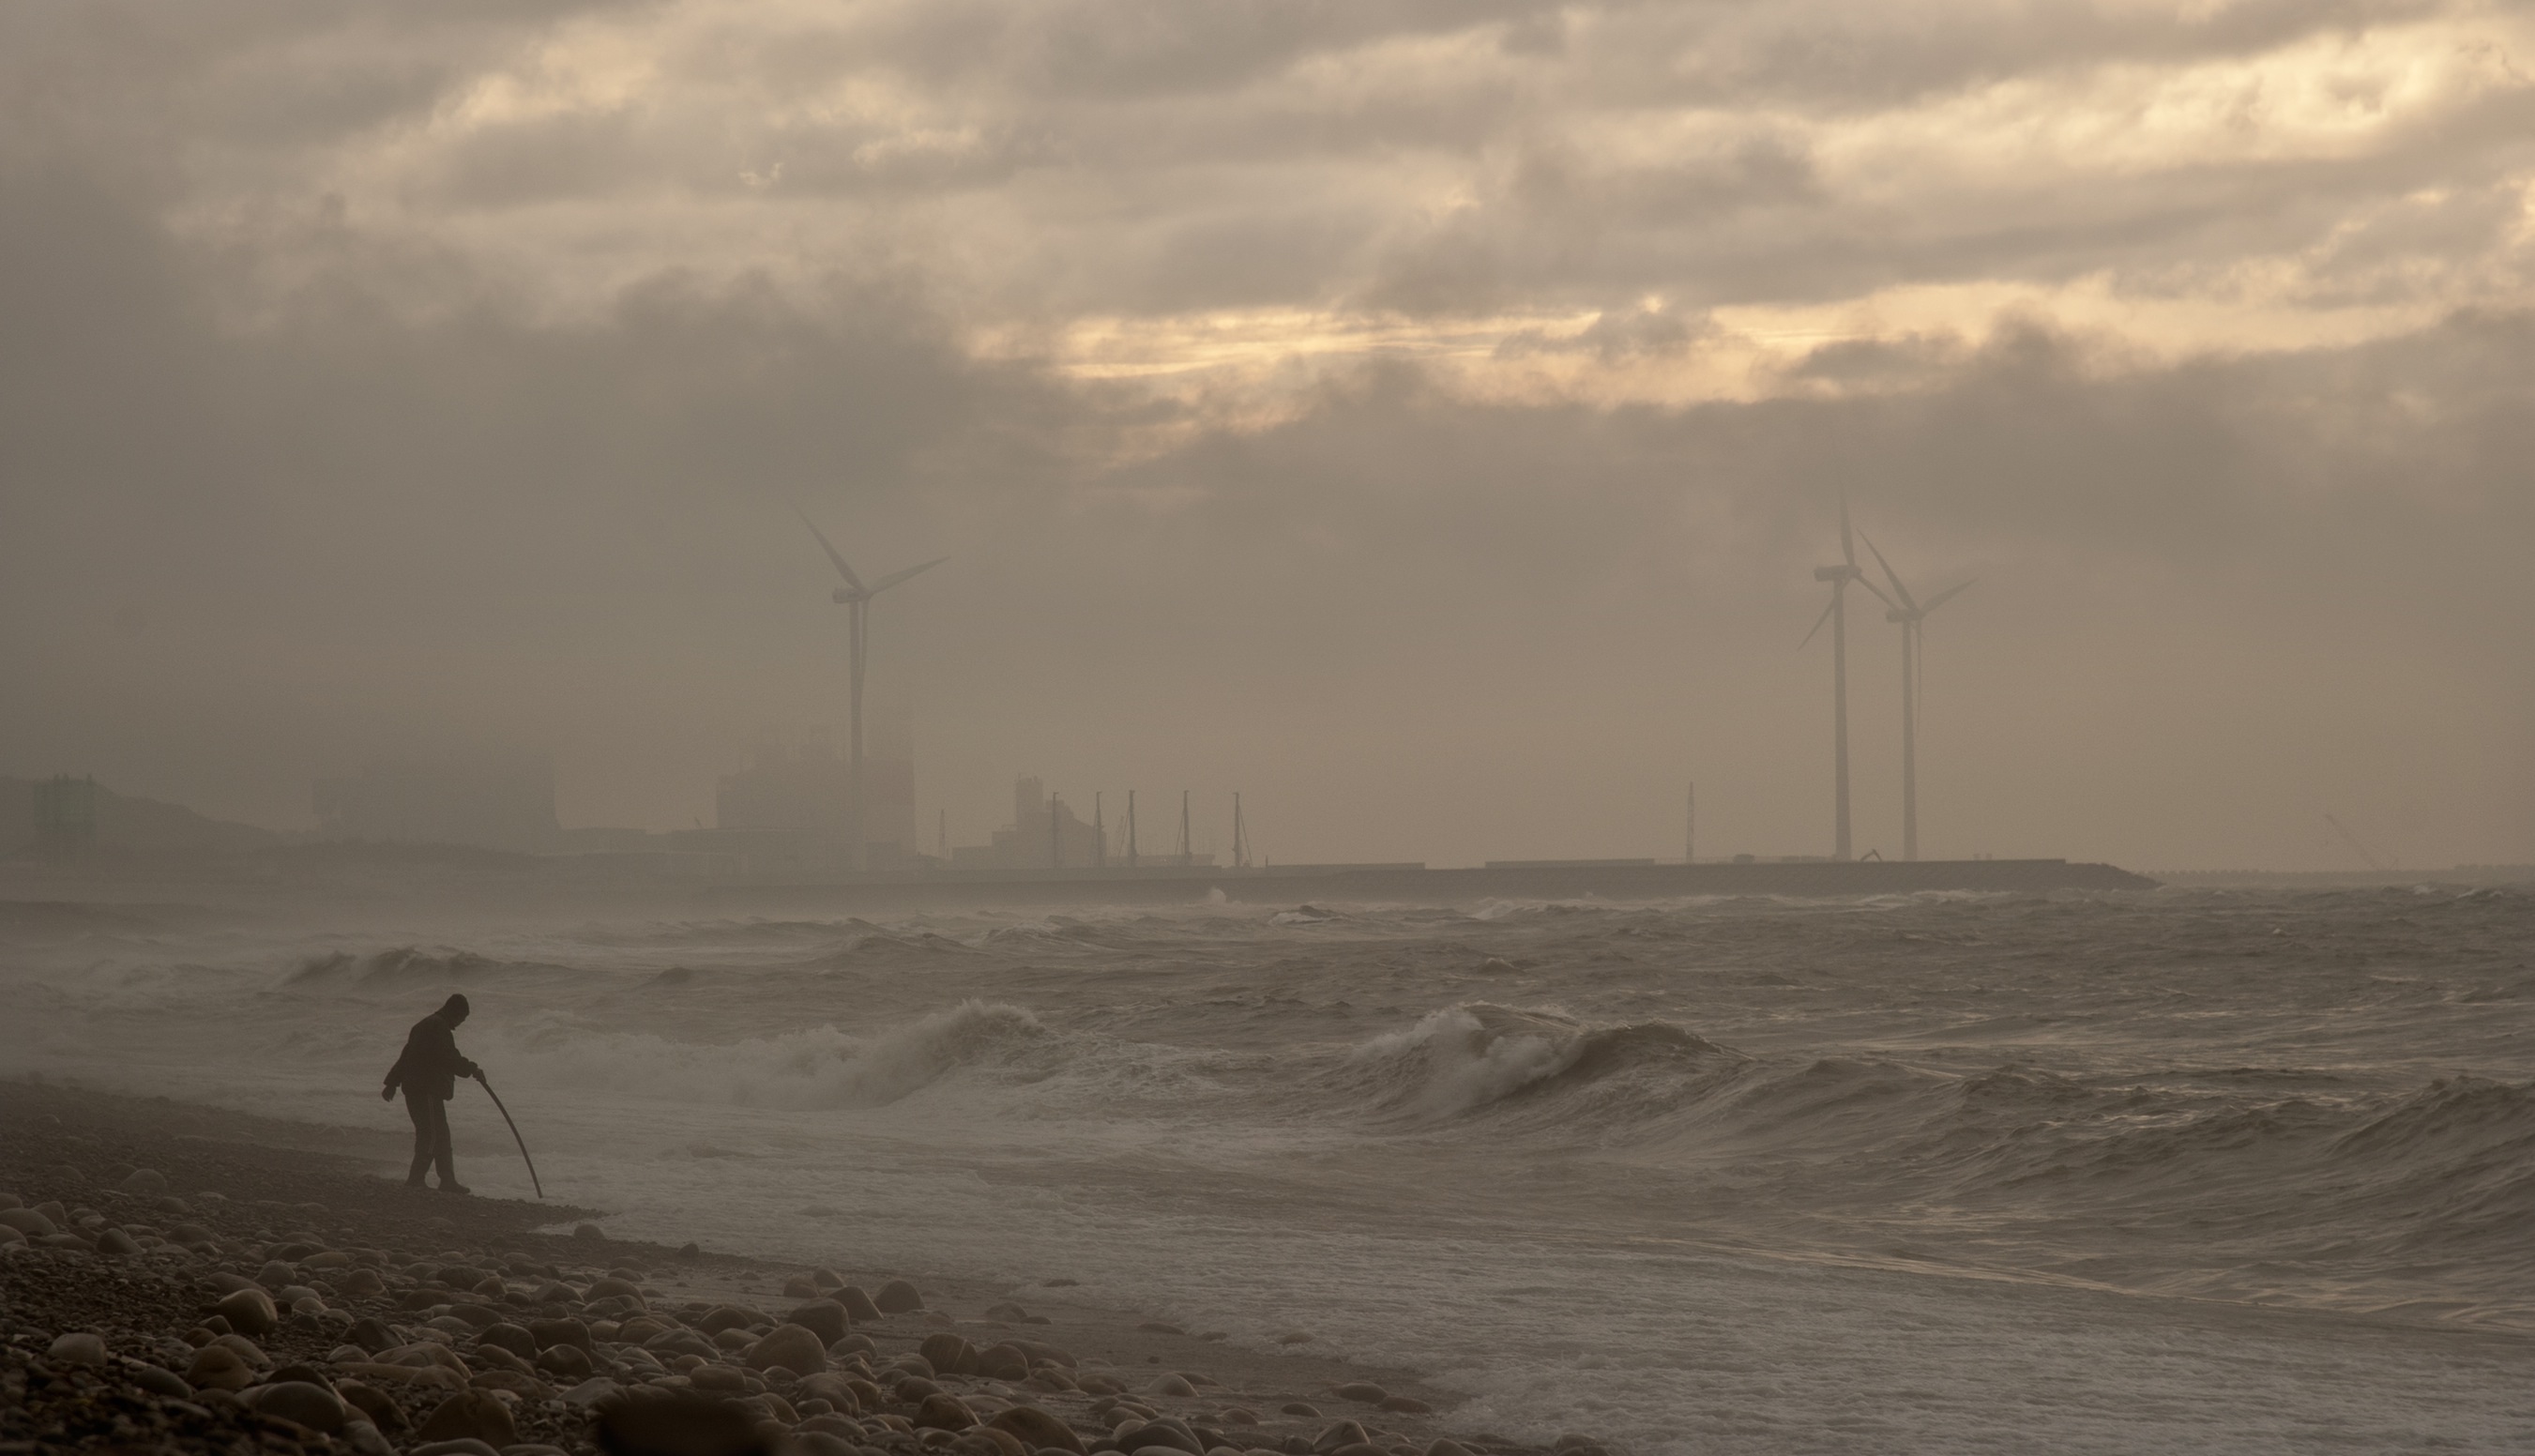
beach, sea, coast, water, sand, ocean, horizon, cloud, sunrise, mist, morning, shore, wave, wind, dawn, dusk, environment, weather, storm, overcast, body of water, tornado, waves, thunderstorm, hurricane, meteorology, atmospheric phenomenon, wind wave